Clinton Morrison

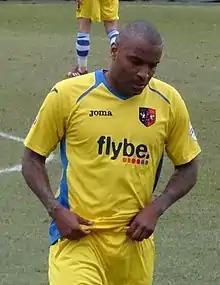
Morrison playing for Exeter City in 2015

Clinton Hubert Morrison ("né" Chambers; born 14 May 1979) is a former professional footballer and sports pundit.